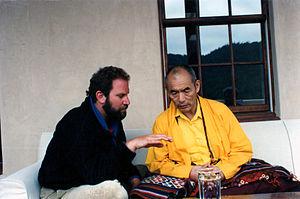
Nyoshul Khenpo Rinpoché, aussi Nyoshul Khenpo Jamyang Dorje, est un lama tibétain né dans la région de Derge du Kham.